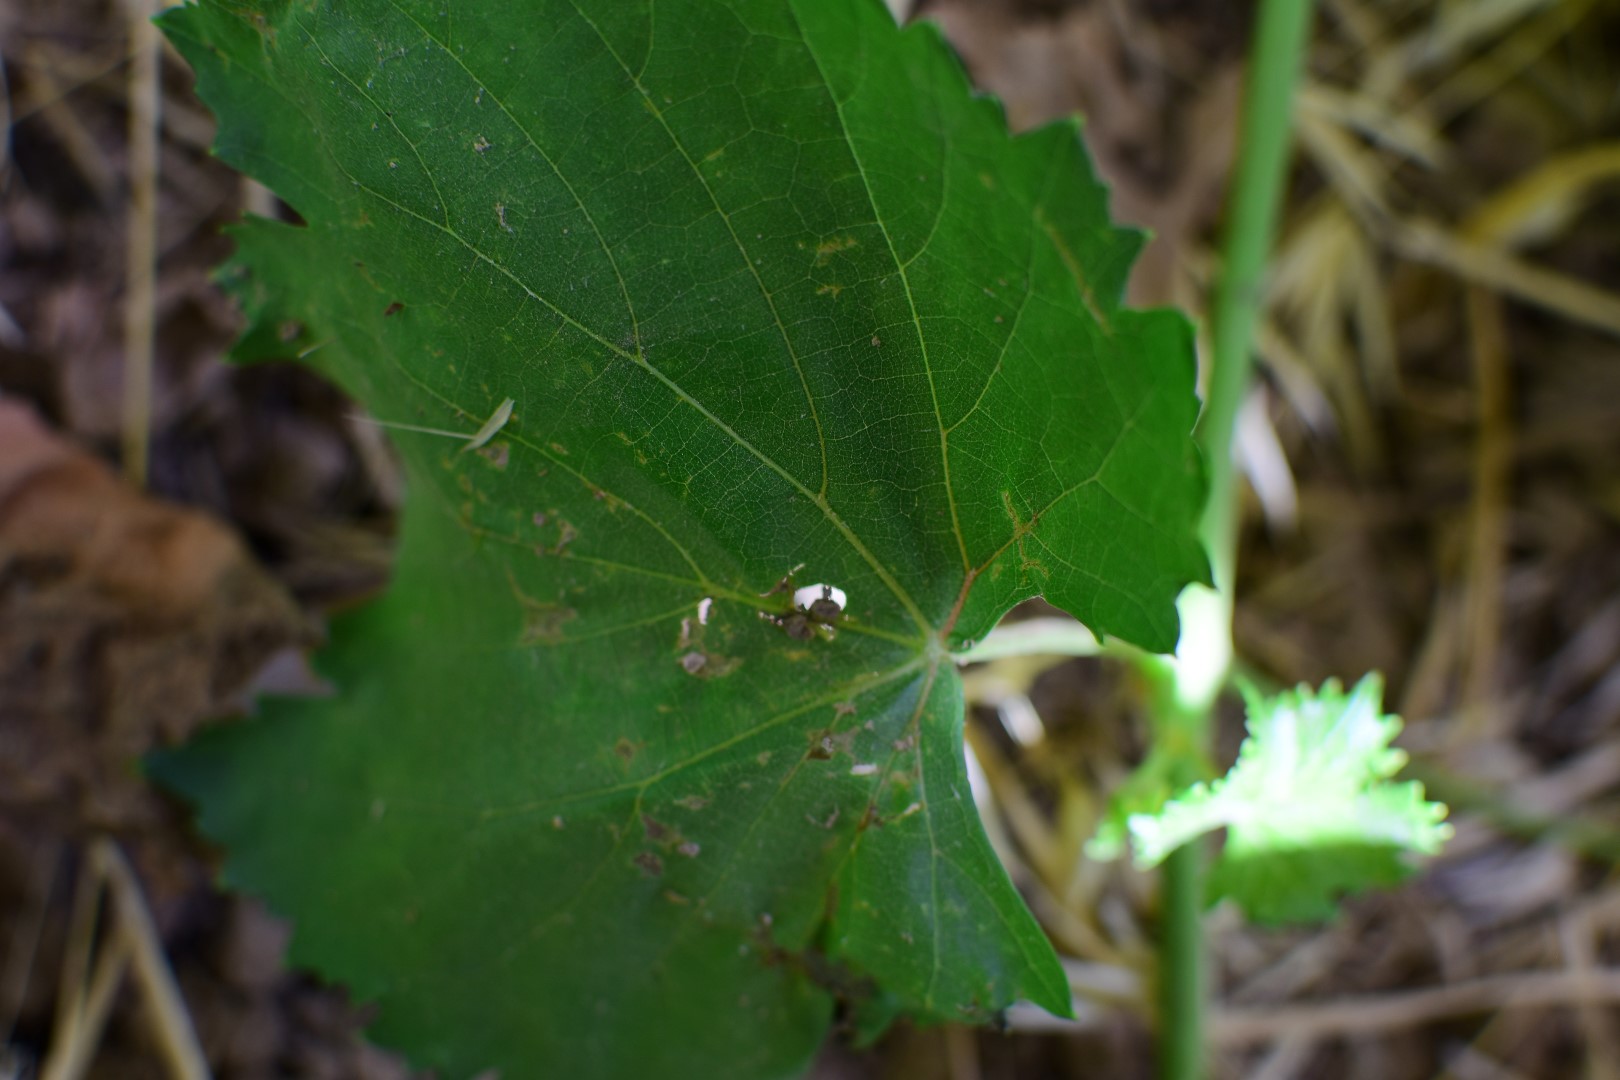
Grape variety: Kamali